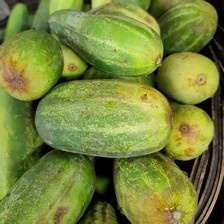
Label: cucumber